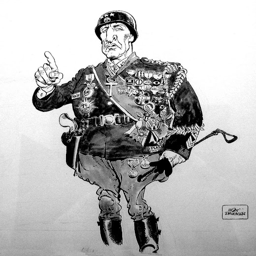
a cartoon of military commander by cartoonist